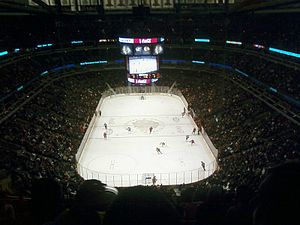
Chicago Blackhawks
Chicago Blackhawks er et professionelt ishockeyhold der spiller i den bedste nordamerikanske række NHL. Klubben spiller sine hjemmekampe i United Center i Chicago, Illinois. Klubben blev stiftet i 1926 og regnes for at være blandt Original Six. Klubben har vundet Stanley Cuppen 6 gange, senest i sæsonen 2014-2015.